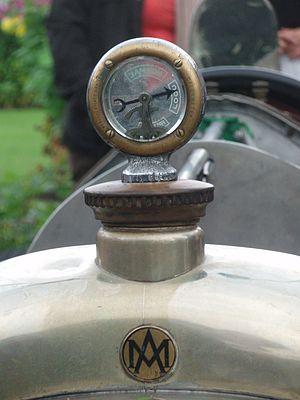
Thermomètre-bouchon de radiateur et logo «AM» sur l'unique exemplaire de la «Razor Blade» (lame de rasoir), Aston Martin de record et de course de 1923.
La Razor Blade est une automobile construite en 1923 par Aston Martin pour battre le record de vitesse pour voiturettes établi par AC Cars à 101,39 mi/h. Bien qu'elle n'y soit pas parvenue, elle obtiendra des résultats en course et lors d'autres tentatives de records dans les années 1920.